Puerto Rico campaign

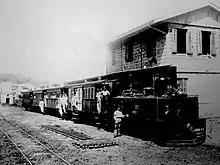
19th century train station in Yauco

After the skirmish was over, men from "Lampasas" landed on the beach to secure the area and to build a landing dock. Three thousand and three-hundred American soldiers under the command of General Miles landed. The units that landed were the 6th Volunteer Regiments of Illinois and Massachusetts, an artillery battalion, five battery companies, two engineer companies and a medical unit. The men who had not abandoned the barrio of Guanica swore allegiance to the United States. Garretson named Agustín Barrenechea mayor of Guanica and Simón Mejil the chief of police. On the afternoon of the 25th, Garretson left Guánica with seven companies of the 6th Massachusetts and one company of the 6th Illinois and headed towards Yauco.